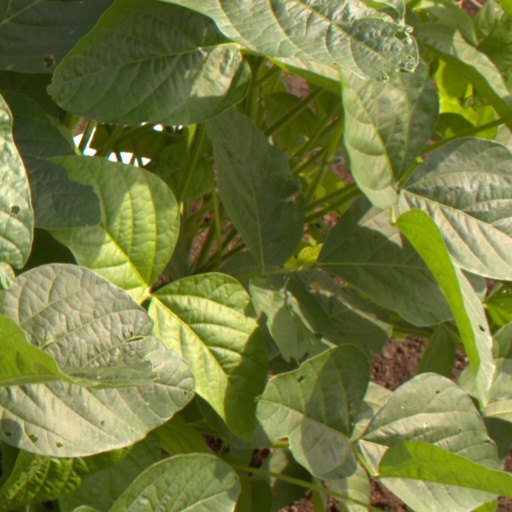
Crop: soybean